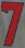
Number: 7